Kim Cheol-woong

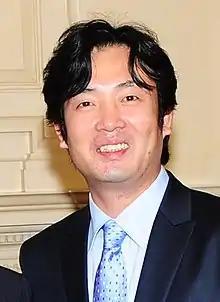
Kim in 2008

Kim Cheol-woong (born 1974) is a North Korean pianist who defected to South Korea.